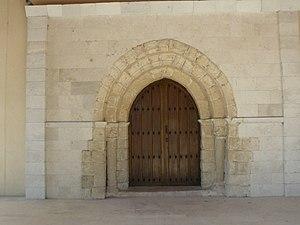
Piña de Esgueva est une commune de la province de Valladolid dans la communauté autonome de Castille-et-León en Espagne.